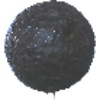
Label: avocado